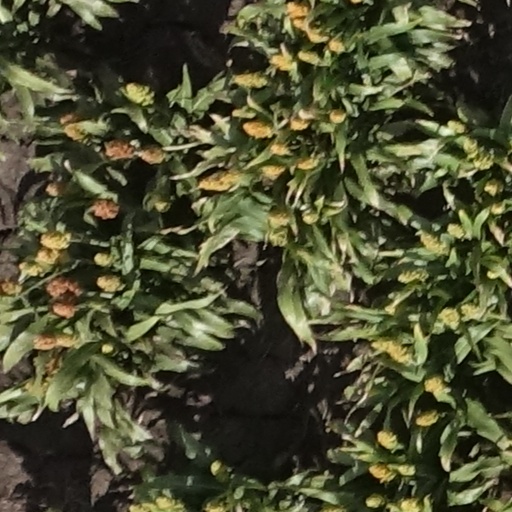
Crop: sorghum